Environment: real
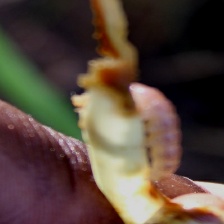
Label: fall_armyworm